The 1619 Project: A New Origin Story

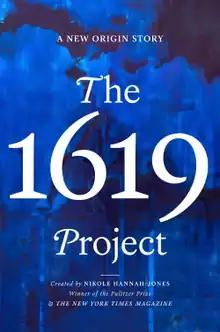
First edition cover

The 1619 Project: A New Origin Story is a 2021 anthology of essays and poetry, published by One World (an imprint of Random House) on November 16, 2021. It is a book-length expansion of the essays presented in the 1619 Project issue of "The New York Times Magazine" in August 2019. The book was created by Nikole Hannah-Jones and "The New York Times Magazine", and is edited by Hannah-Jones, Caitlin Roper, Ilena Silverman and Jake Silverstein.